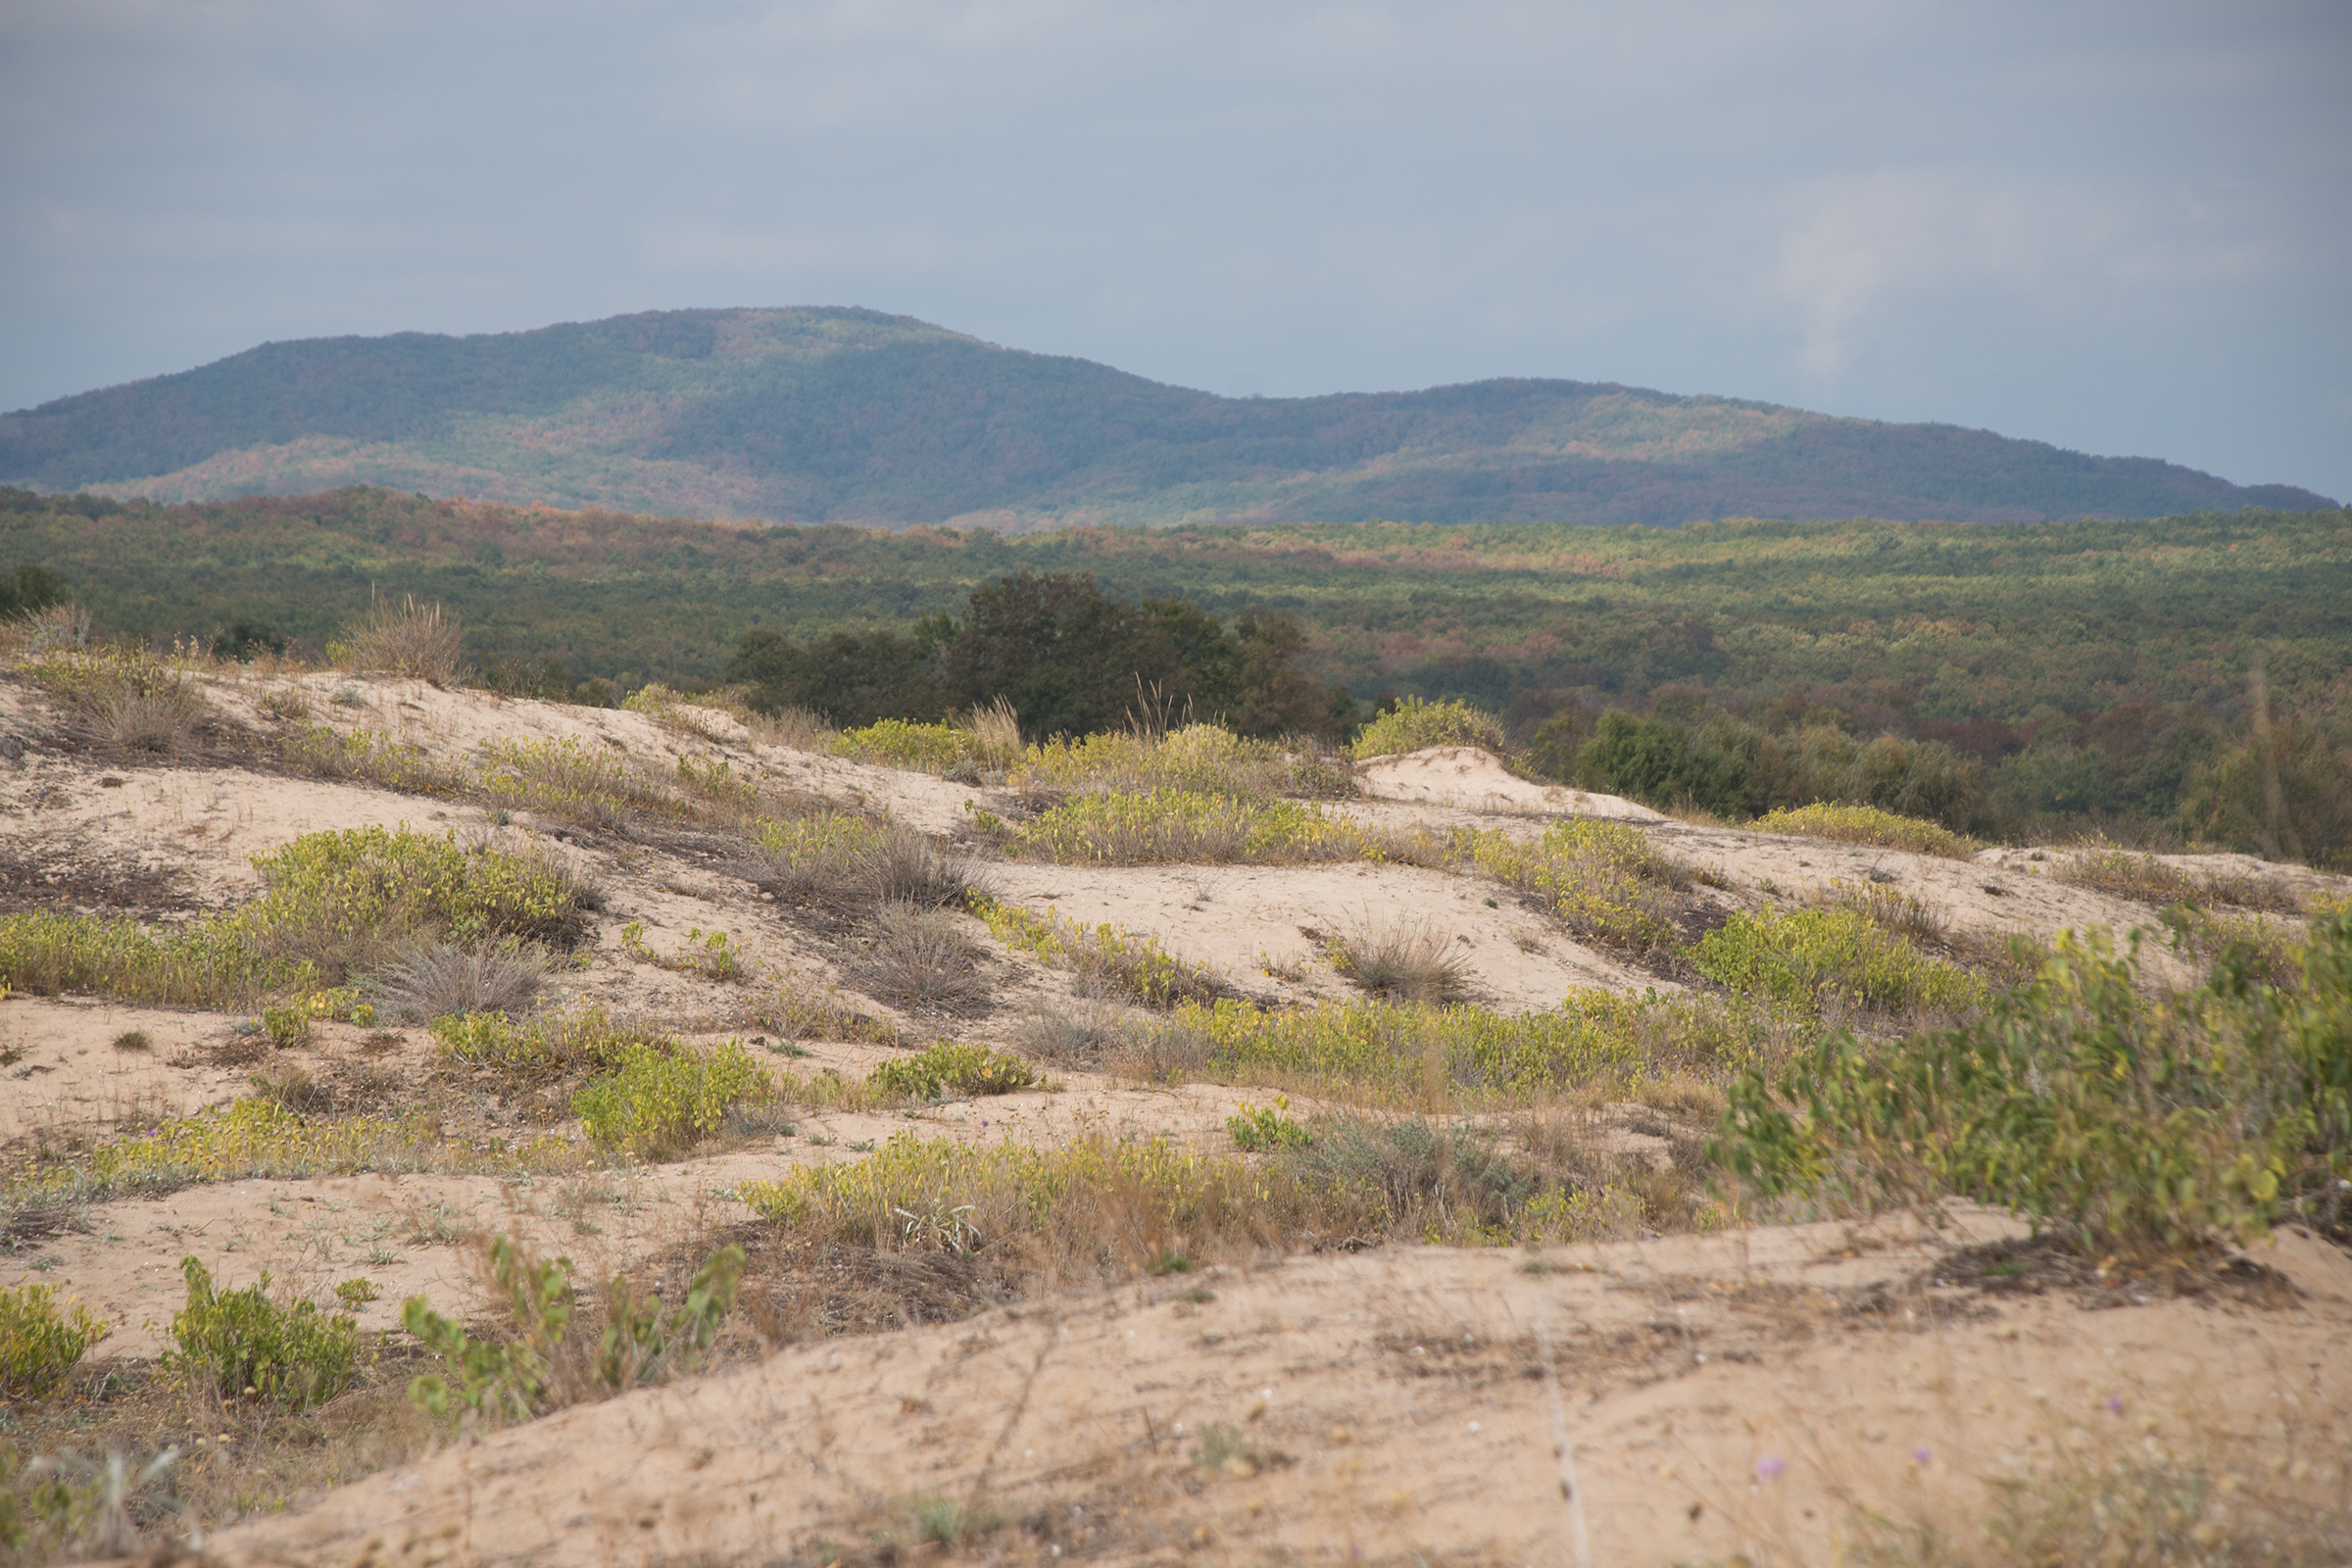
landscape, wilderness, mountain, trail, hill, valley, europe, nikon, ridge, plain, geology, badlands, plateau, nikkor, fell, loch, ecosystem, d800, 70300mm, wadi, nikond800, 70300mmf4556gvr, bulgaria, steppe, natural environment, geographical feature